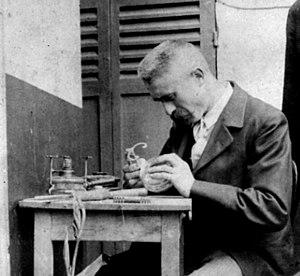
1901 - Henri Gautreau lors de la mise au point d'un nouveau modèle de réchaud, Paris rue des Amandiers.
Henri Léon Xavier Gautreau, dit H.G, né au 56 rue du Four, Paris 6ᵉ arrondissement le 23 mars 1859, décédé à Sainte-Marie le 3 novembre 1947, est un inventeur, chaudronnier, lampiste, industriel-ferblantier.